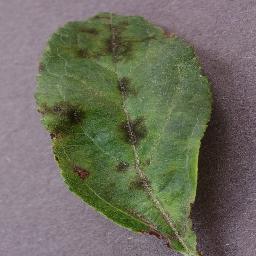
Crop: apple
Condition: scab